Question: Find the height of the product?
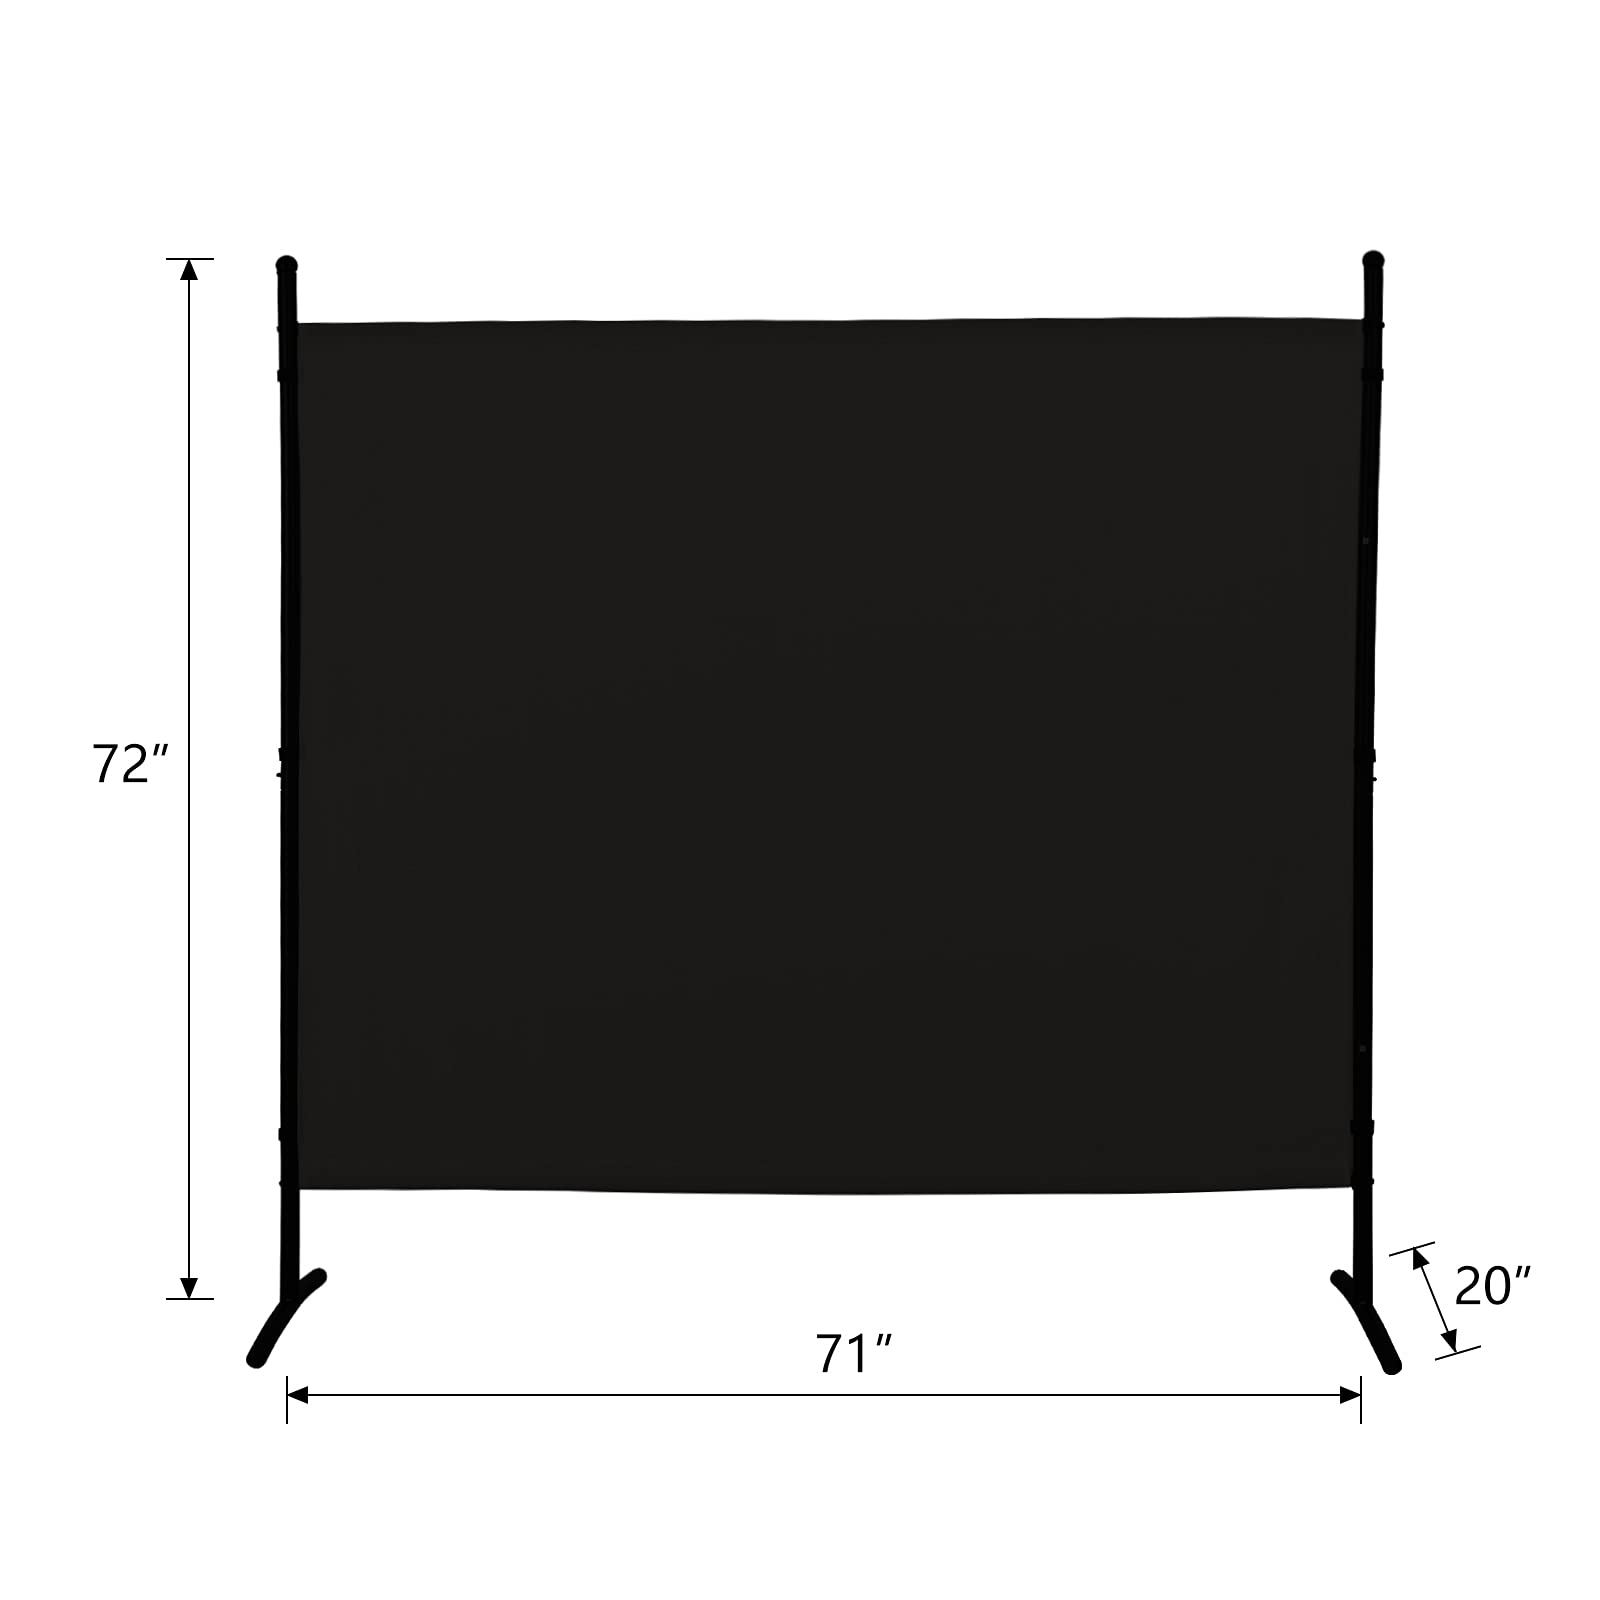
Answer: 72.0 inch